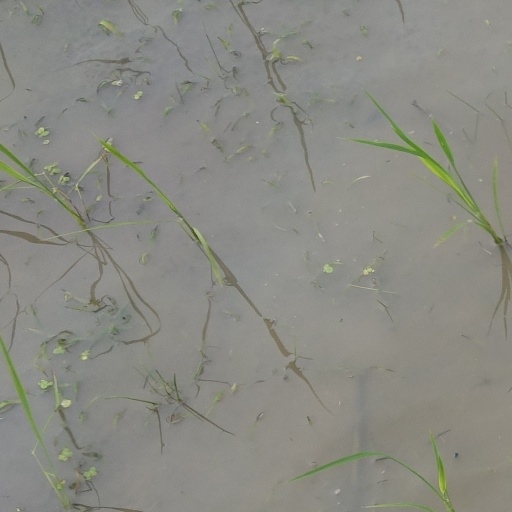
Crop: rice